Coal scuttle bonnet

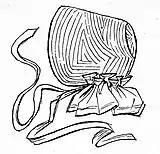
The coal-scuttle shape was adapted to create the traditional Afrikaans sun bonnet the kappie

This style of fashion spread far and wide during the 1840s; an 1843 letter to "The Times", reprinting in full private letter to England from a chaplain in New Zealand, described a congregation of Māori worshippers who had adopted some elements of London dress: "Fancy a fat old woman, with a coal-scuttle-bonnet on her head, her face inside very much tattooed, with a bright scarlet shawl, a very fanciful printed gown, white cotton stockings, and showy sandals. This was a great chieftainesse".